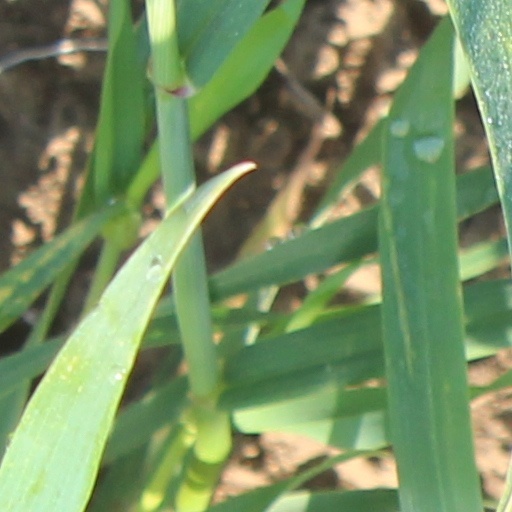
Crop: wheat